King Rikki

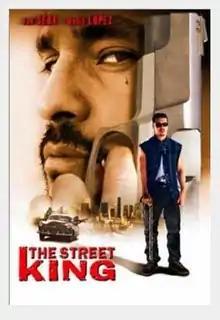

King Rikki (titled The Street King in some releases) is a 2002 drama film starring Jon Seda, Mario López, Tonantzin Carmelo and Timothy Paul Perrez. It was directed by James Gavin Bedford and written by Jesse Graham.